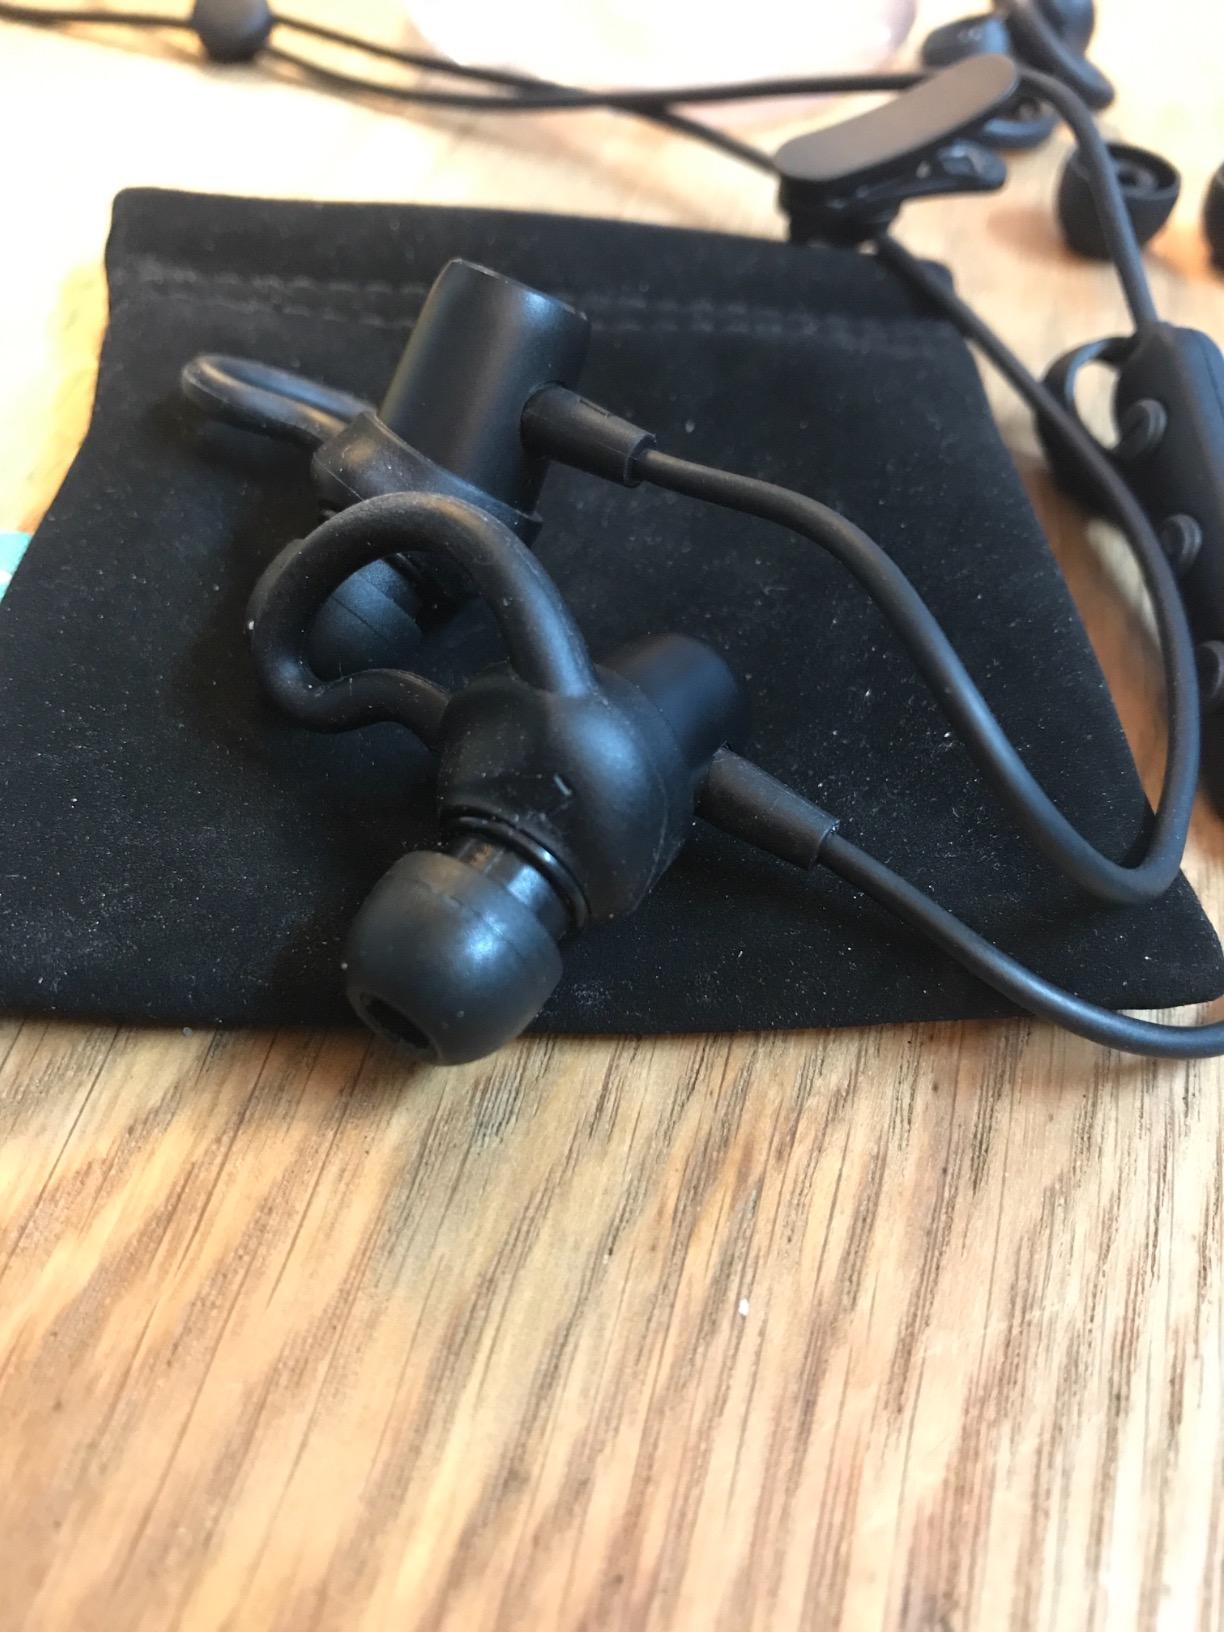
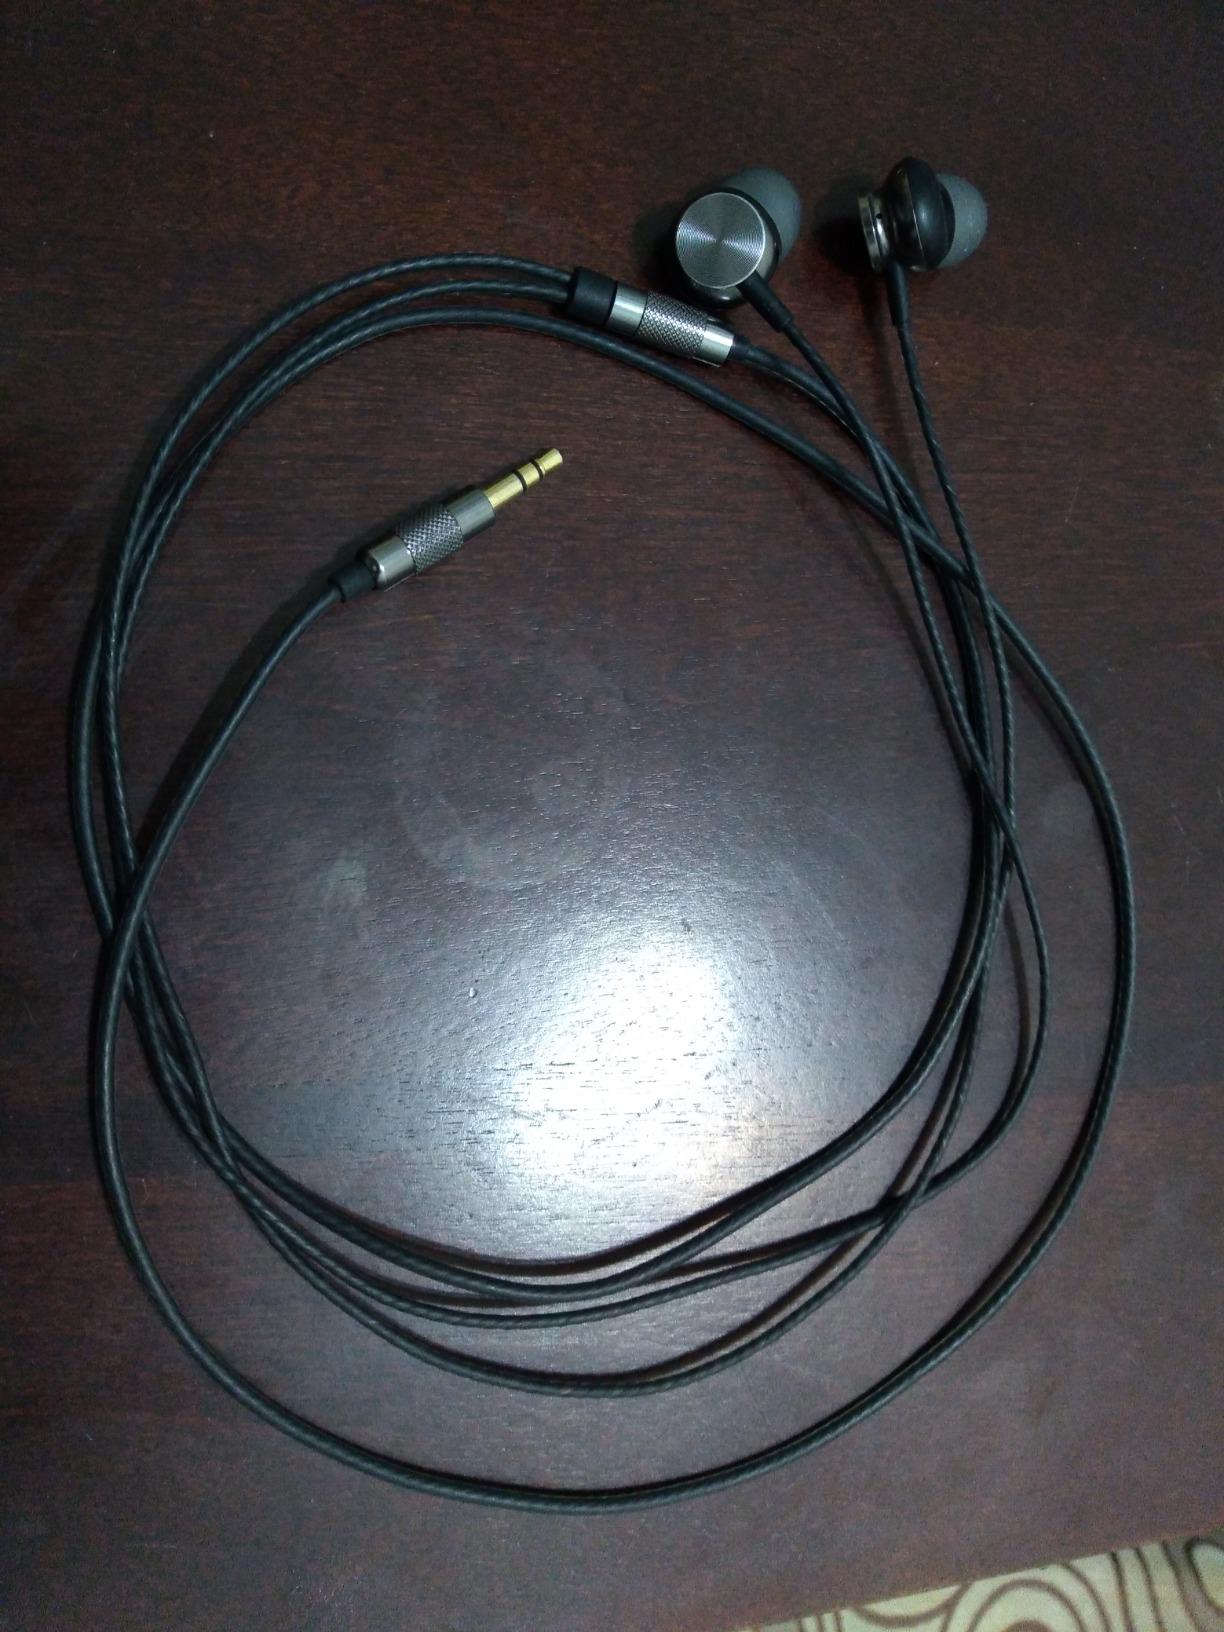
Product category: headphones
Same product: no